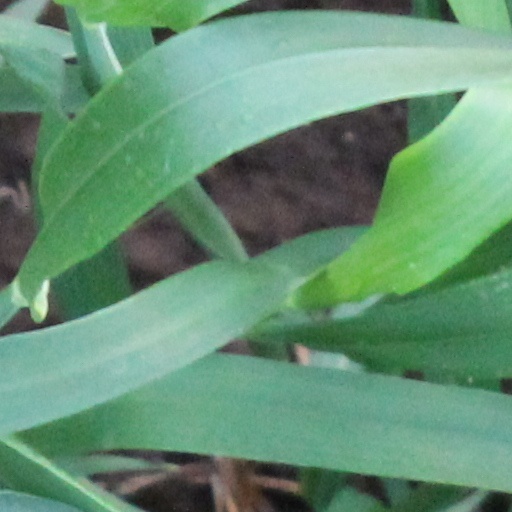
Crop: wheat